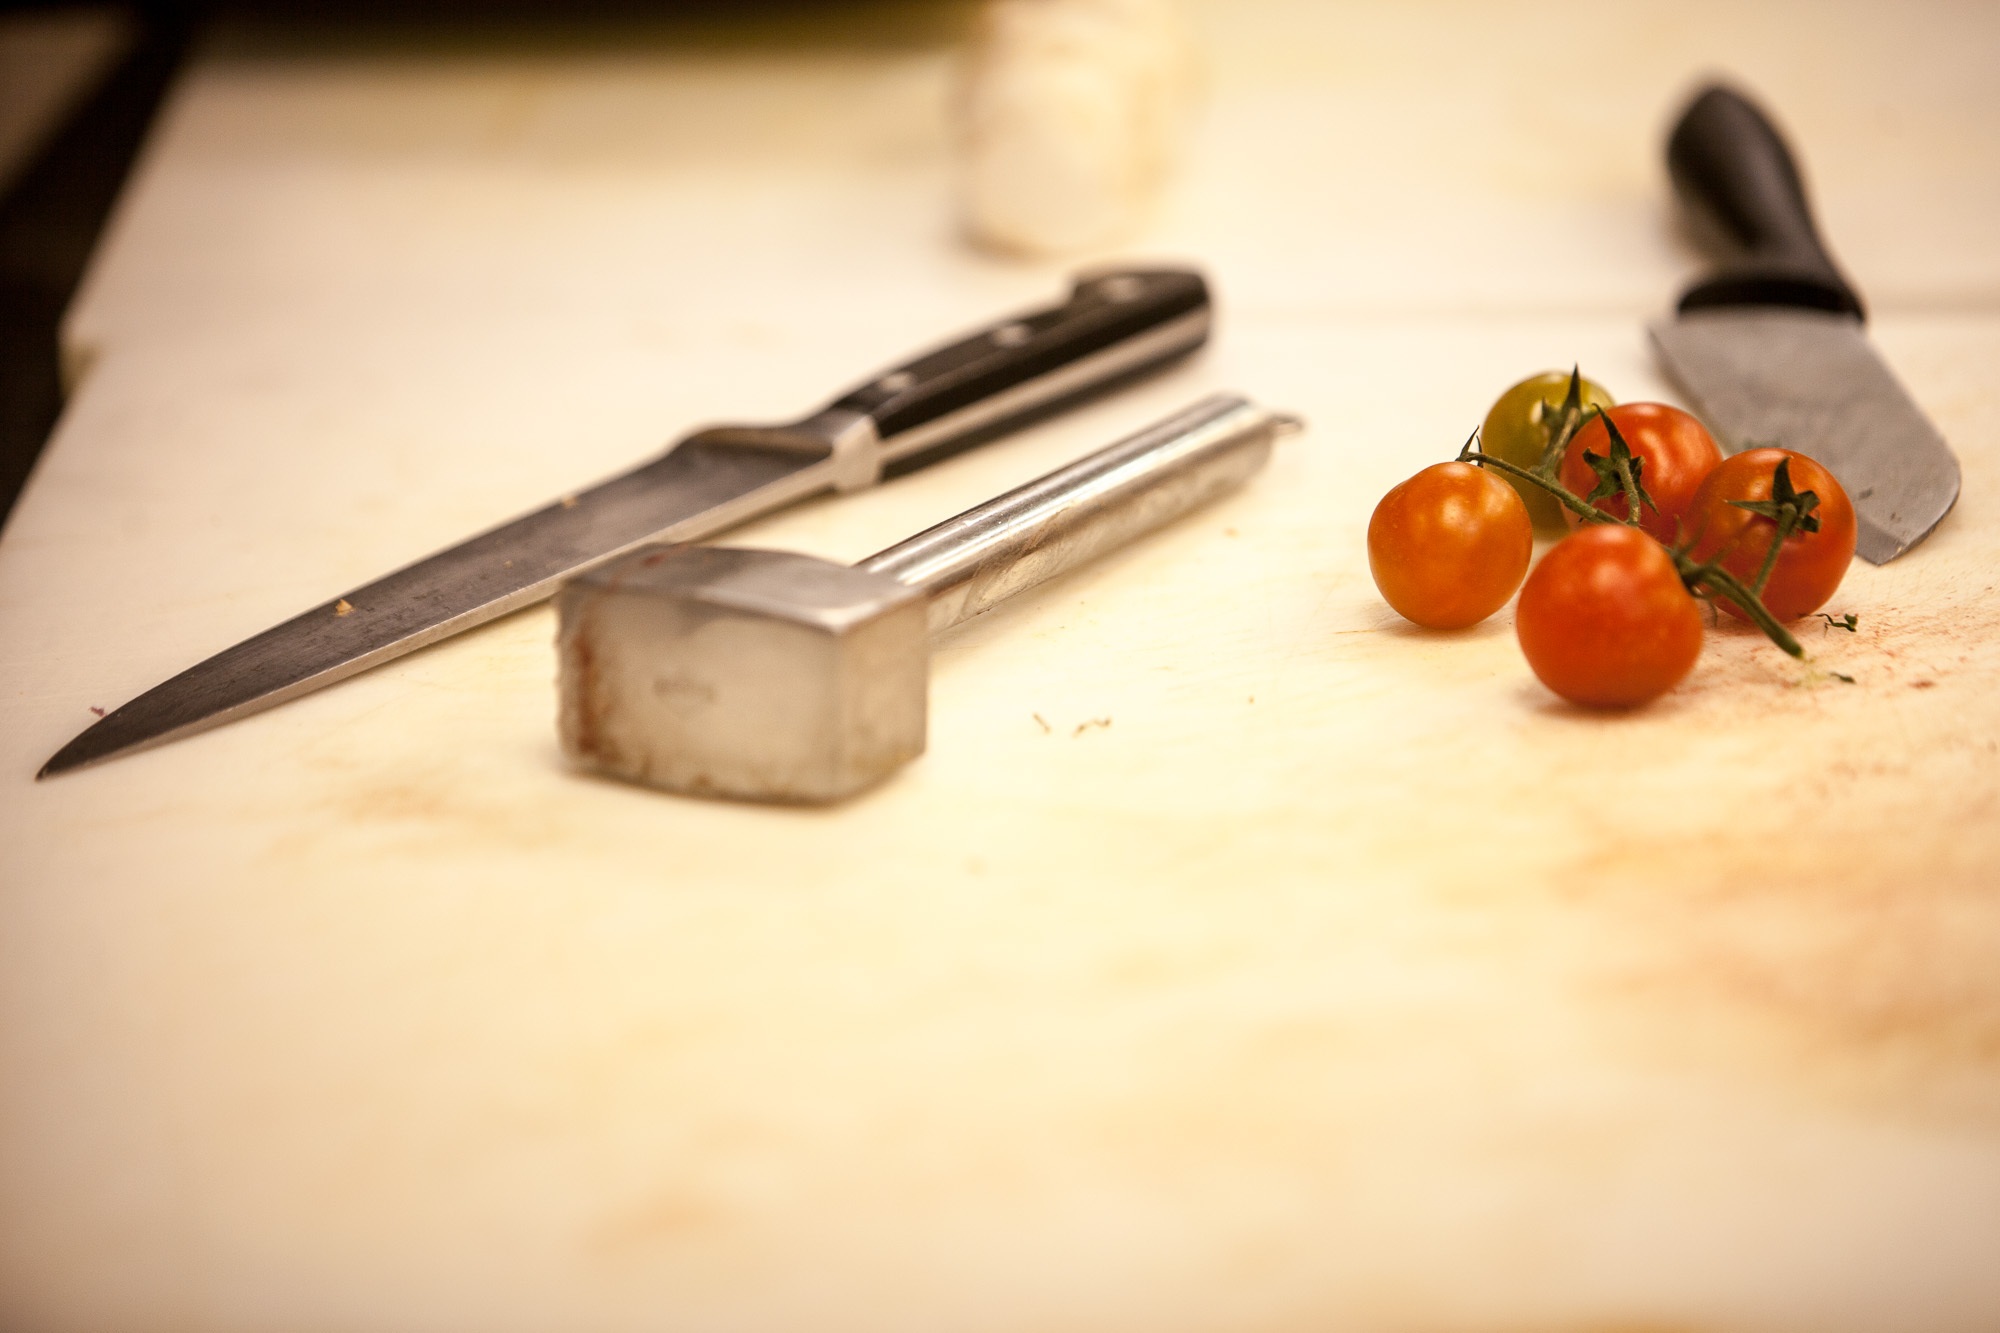
hand, food, produce, kitchen, preparation, knife, cook, close up, ingredients, macro photography, cherry tomatoes